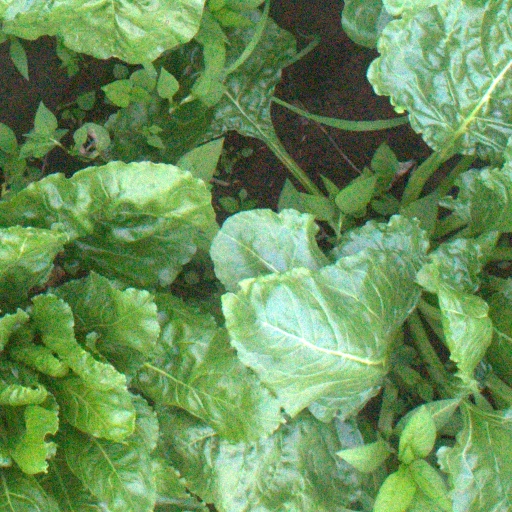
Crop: sugar beet